Question: Where are the trees in this photo?
Tambaya: A ina bishiyon suke ajikin hoton?
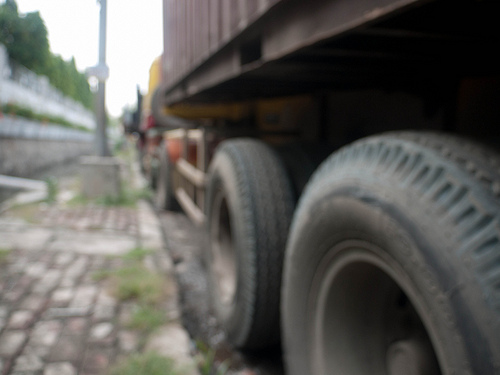
Answer: Left of the sidewalk.
Amsa: A gefan titi a ɓarin hagu.